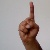
The image shows a hand gesture representing the letter 'D' in Indian Sign Language.